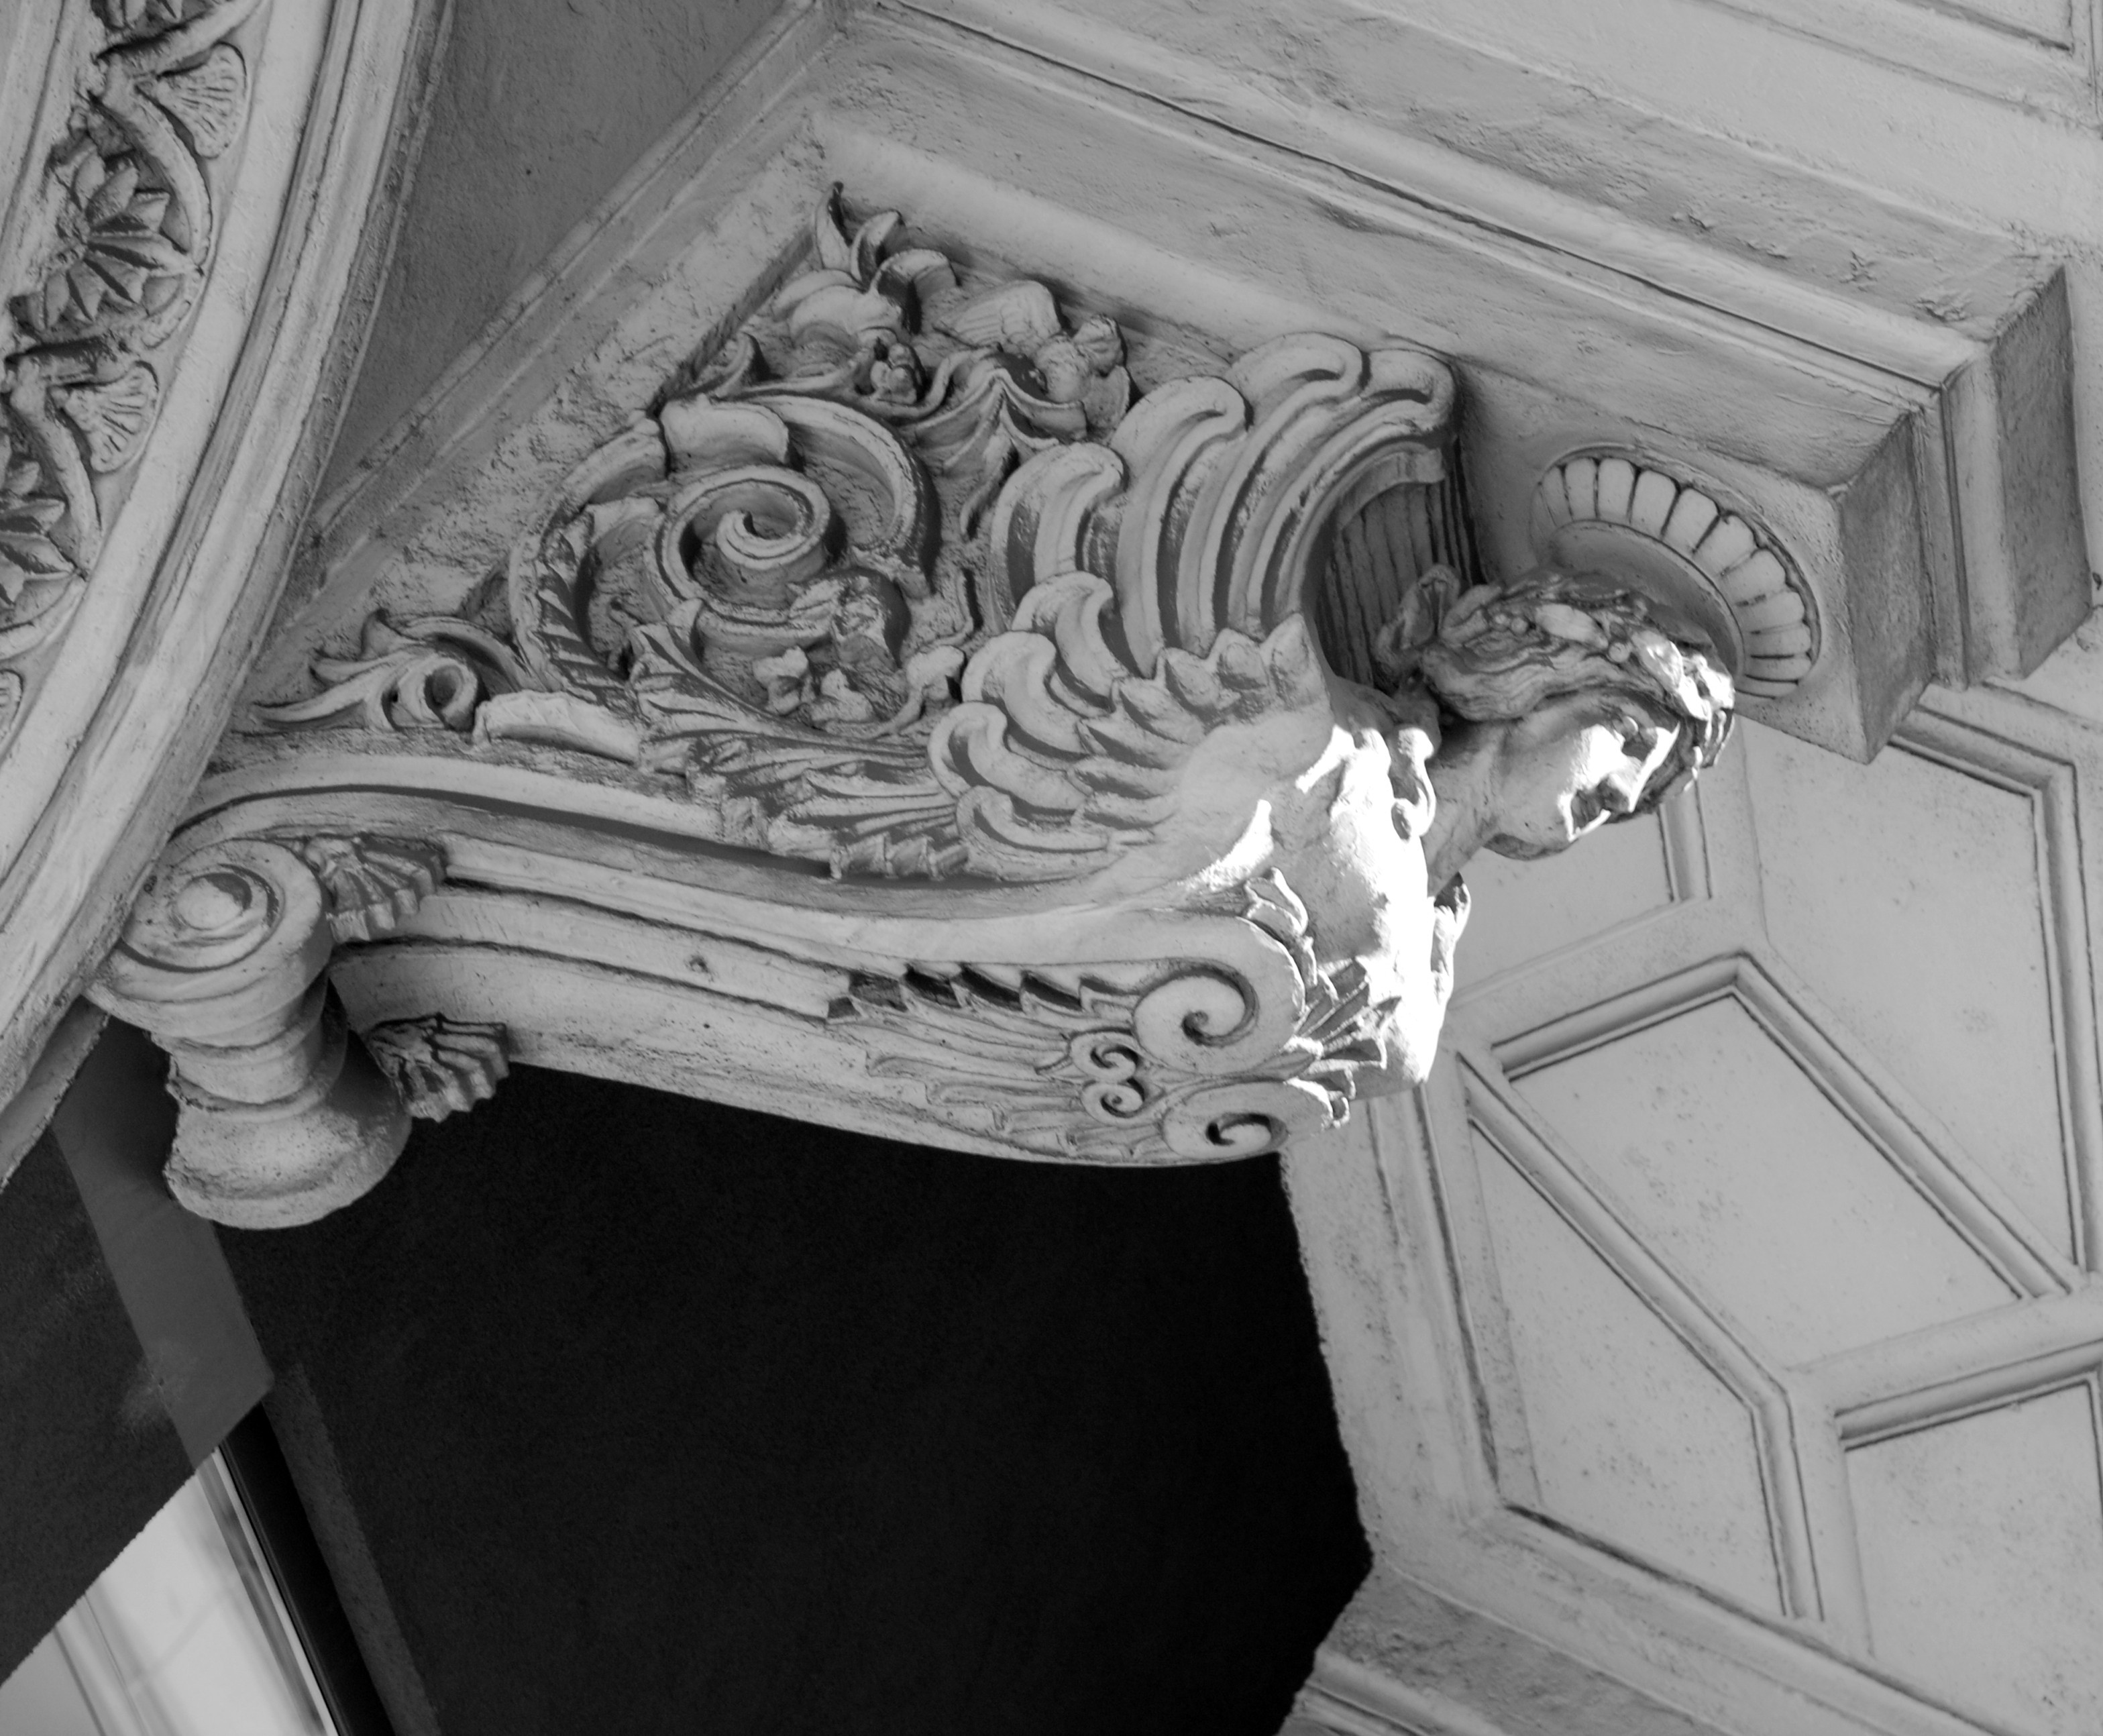
black and white, white, city, cityscape, europe, statue, column, nikon, black, monochrome, austria, bw, blackandwhite, sculpture, blackwhite, art, sketch, drawing, temple, vienna, carving, d80, cityscapes, wien, nikond80, osterreich, monochrome photography, ancient history